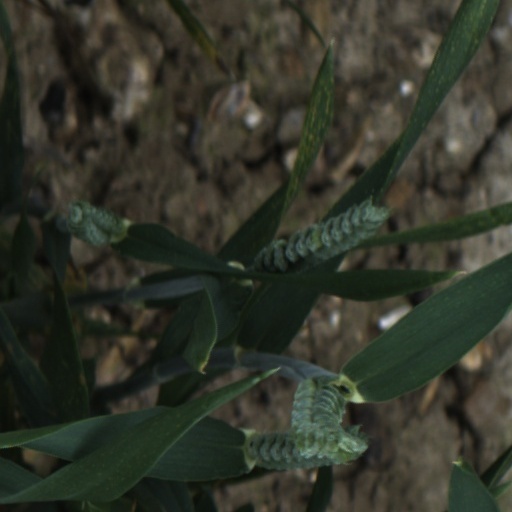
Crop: wheat